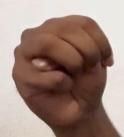
ASL sign: M